England women's national rugby union team

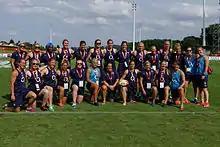
England at the 2014 Women's Rugby World Cup.

Until 2009, the badge and logo of England women's national teams was significantly different from that worn by men's teams. However, in 2009 in anticipation of the merger between the Rugby Football Union and Rugby Football Union for Women England teams adopted the men's rose.